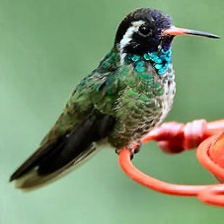
Species: WHITE EARED HUMMINGBIRD
Scientific name: BASILINNA LEUCOTIS
ImageNet parent category: hummingbird